Economy of Chongqing

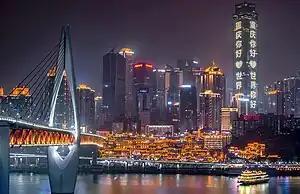
Chongqing city

The economy of Chongqing, China, has developed rapidly since it was separated from the Sichuan and became a centrally-administered municipality in 1997. In 2019, it was the sixth-largest Chinese city economy and ranked as China's third-largest municipal economy. In China's overall layout, Chongqing is also important for connecting China's underdeveloped western region with its more advanced eastern region, as well as promoting the economy of the mid-lower reaches of Yangtze river and the central western region.